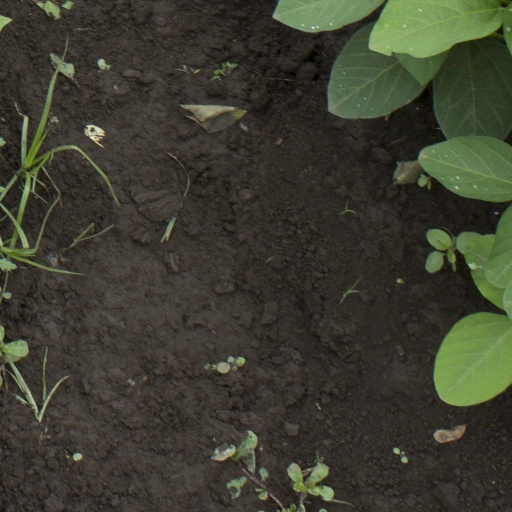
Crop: soybean